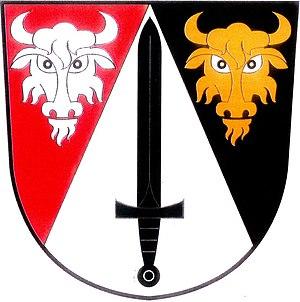
Turkovice est une commune du district de Pardubice, dans la région de Pardubice, en République tchèque. Sa population s'élevait à 218 habitants en 2017.